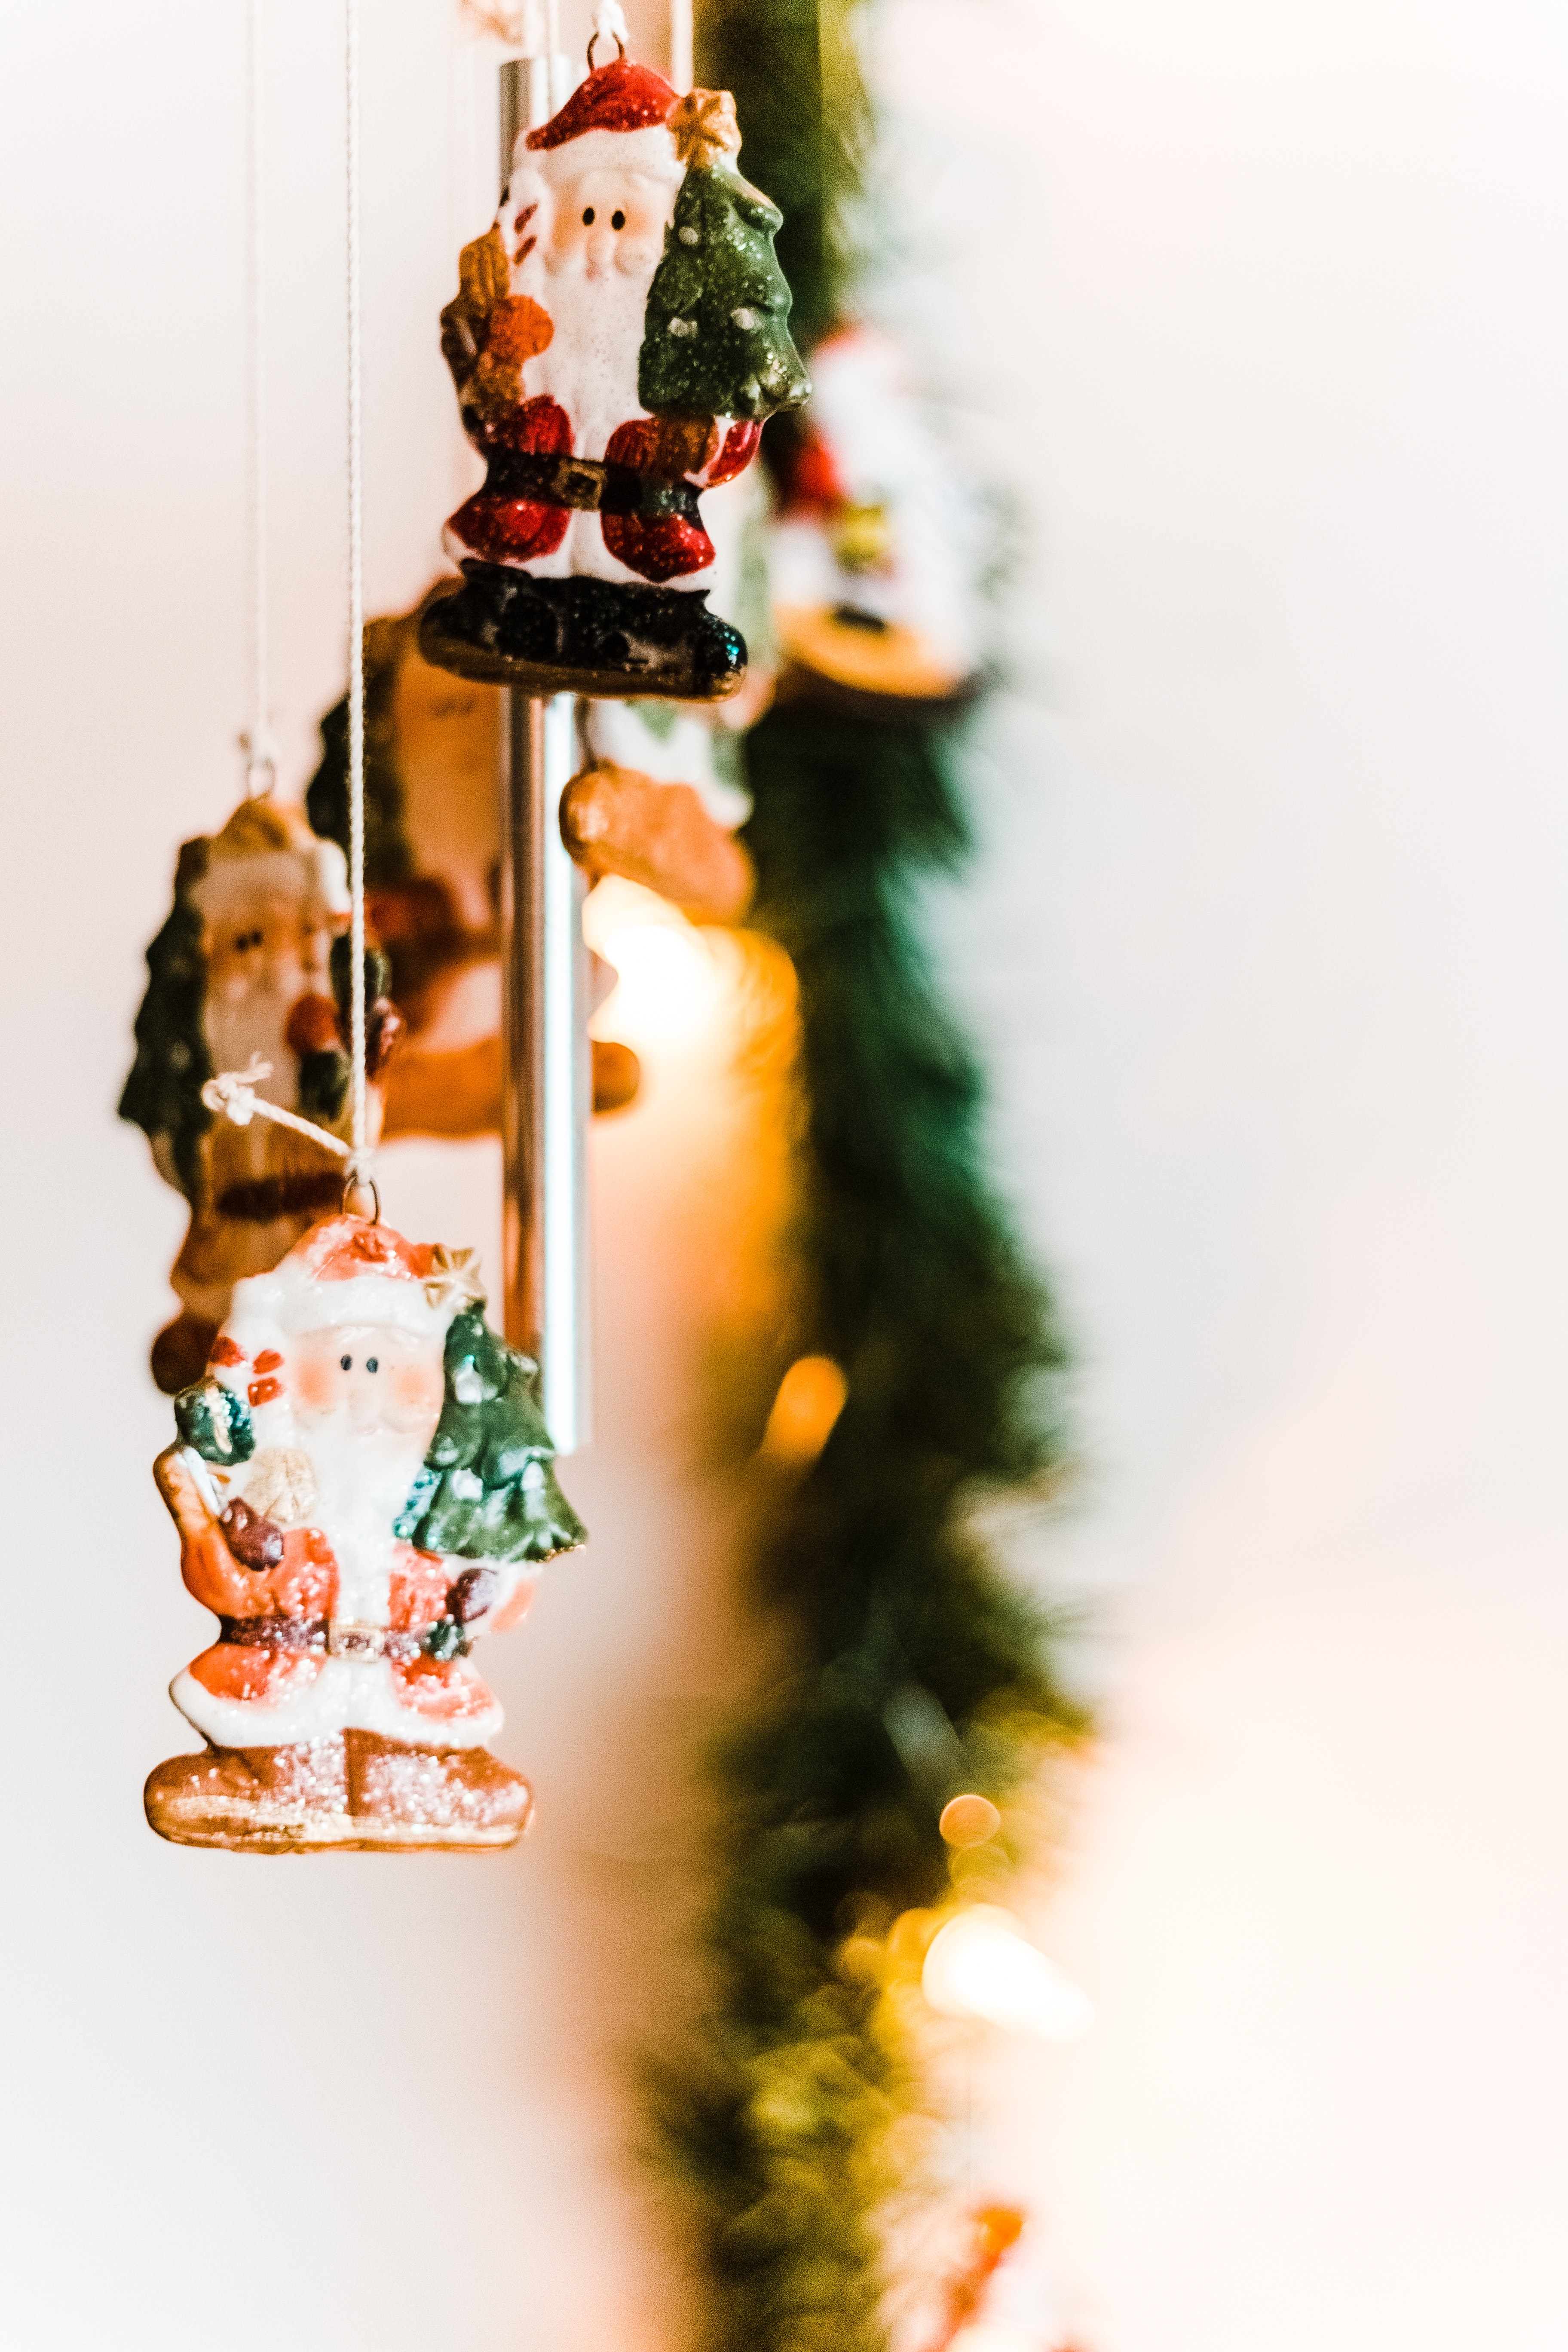
christmas ornament, christmas tree, christmas decoration, tree, interior design, Holiday ornament, christmas, plant, ornament, winter, fictional character